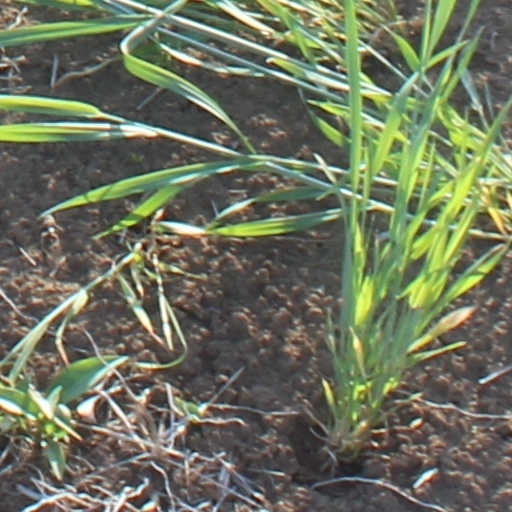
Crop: wheat